Simexco and Simex

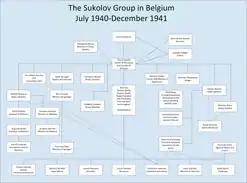
The espionage group run by Anatoly Gurevich was responsible for creating Simexco after the "Foreign Excellent Raincoat Company" was seized during the occupation of Belgium

In the autumn of 1940, the Simexco firm was established by GRU officer Anatoly Gurevich and Belgian businessman Nazarin Drailly, who was the firm's main shareholder. The firm was officially registered by March 1941, when it opened in two offices at 192 Rue Royale in Brussels. Simexco was established as a replacement cover organisation when the Brussels rain-ware export company known as the Foreign Excellent Raincoat Company was sequestered on 17 May 1940 after the occupation of Brussels, as its owner Léon Grossvogel was Jewish.